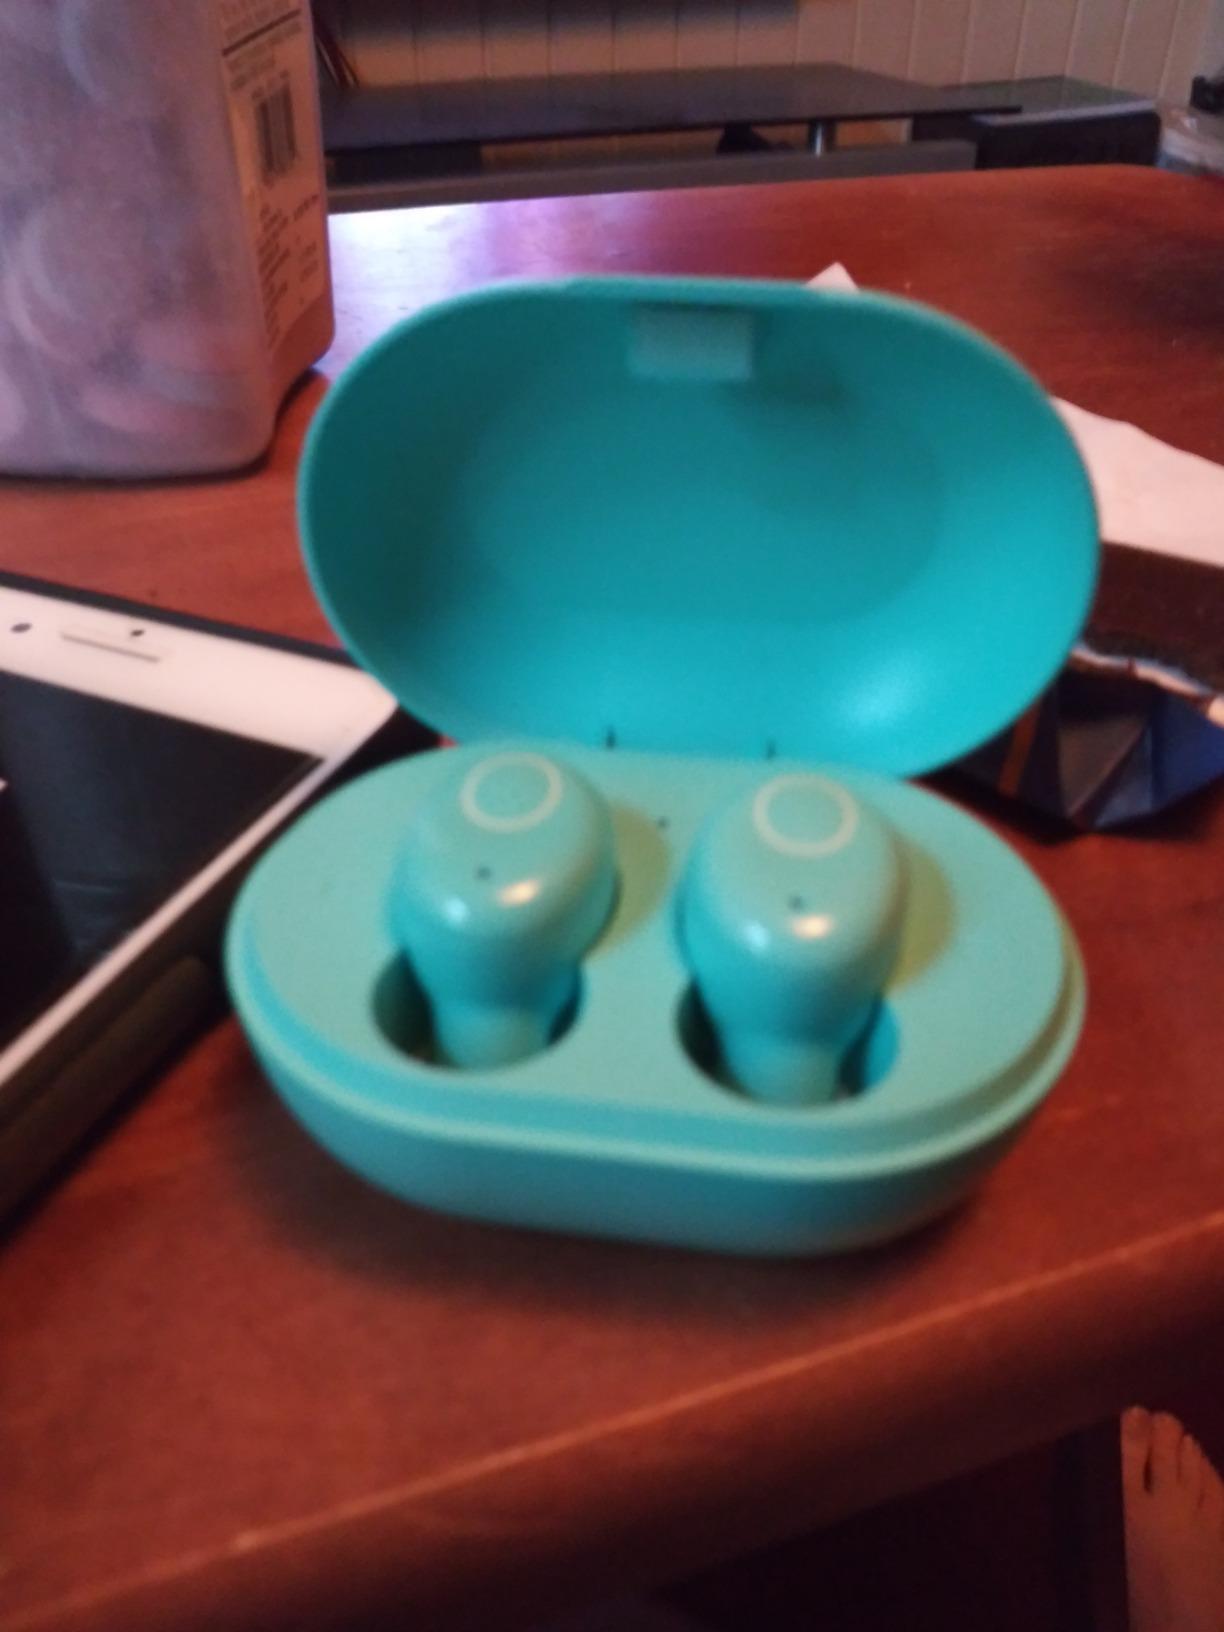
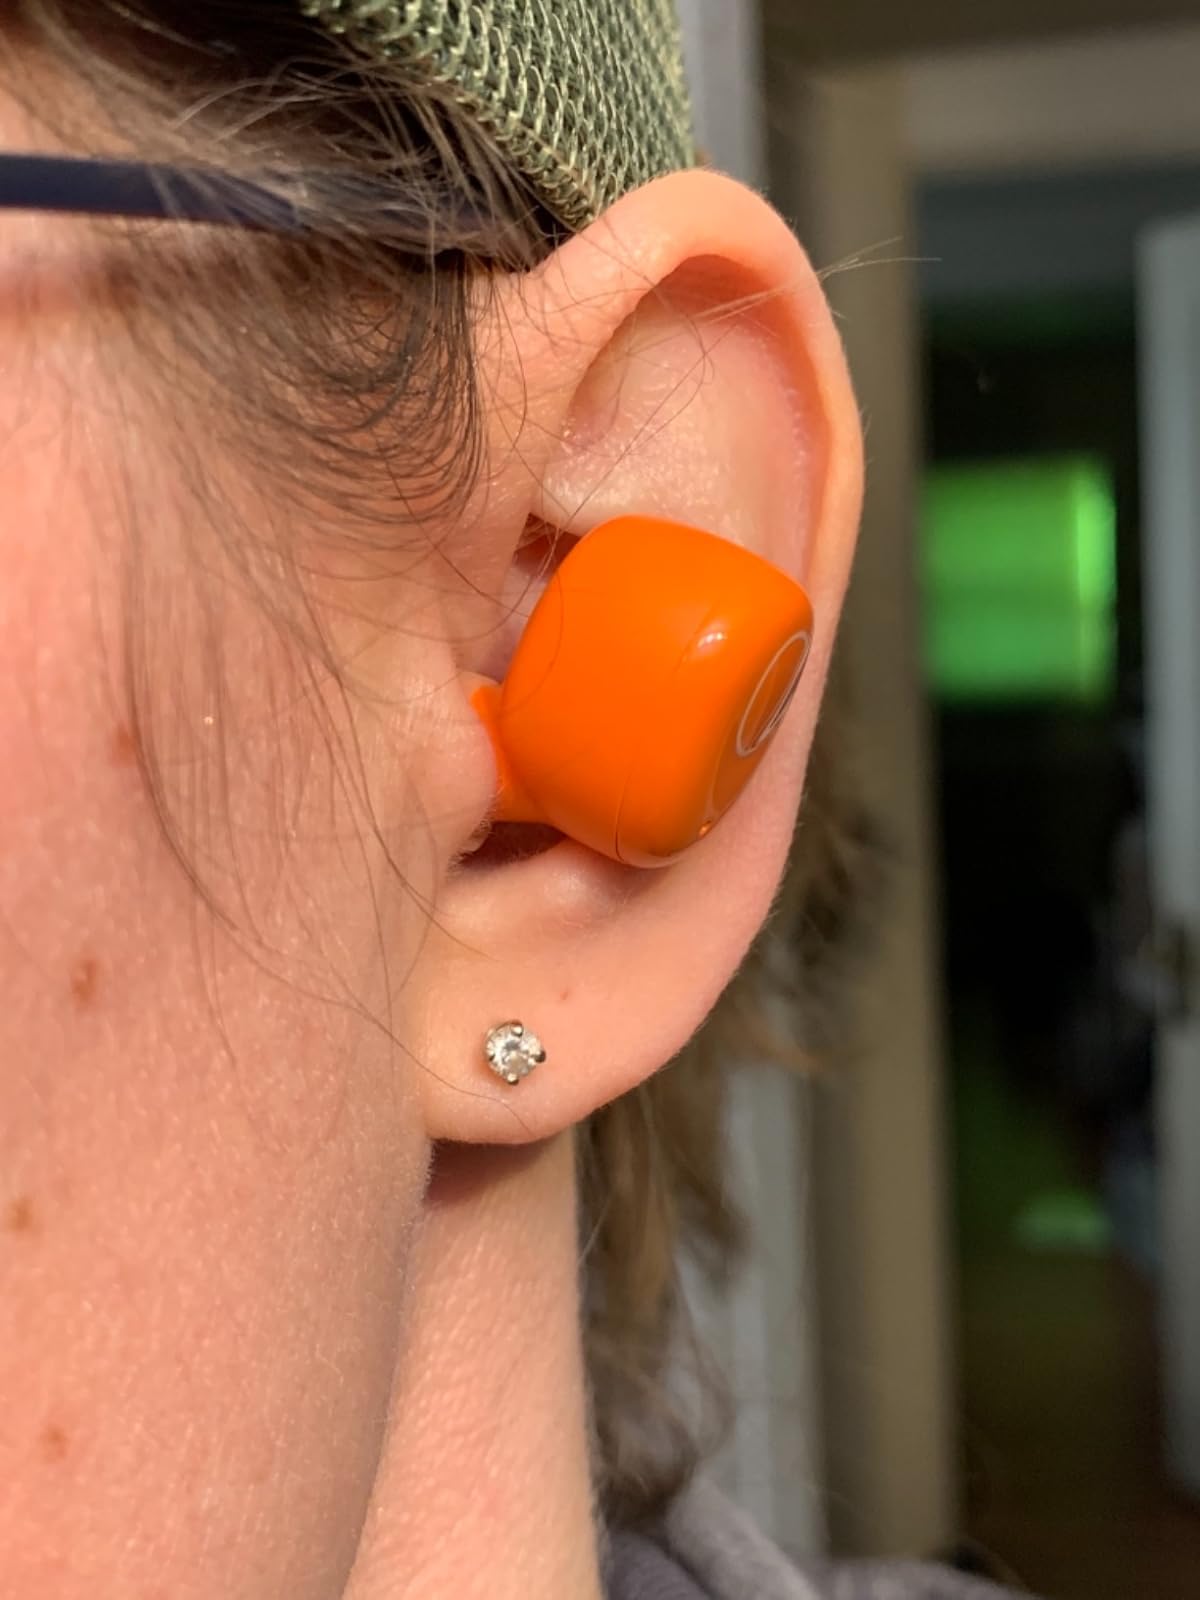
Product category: earbuds
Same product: no